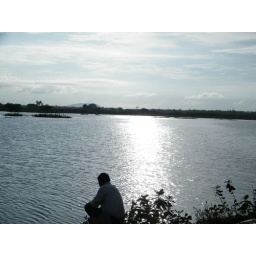
A Man fishing in the water which stores in the road sides